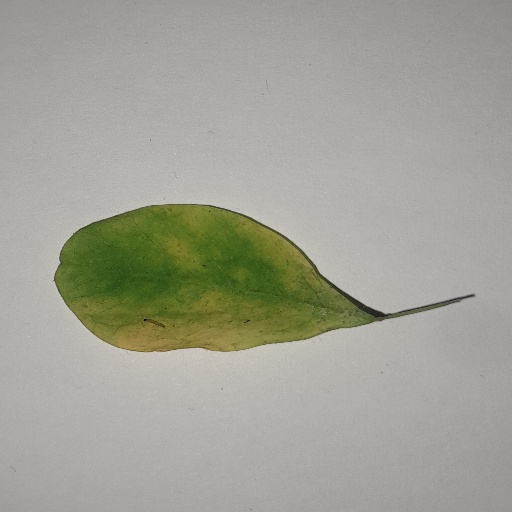
Species: Sojina
Leaf condition: Yellow Leaf